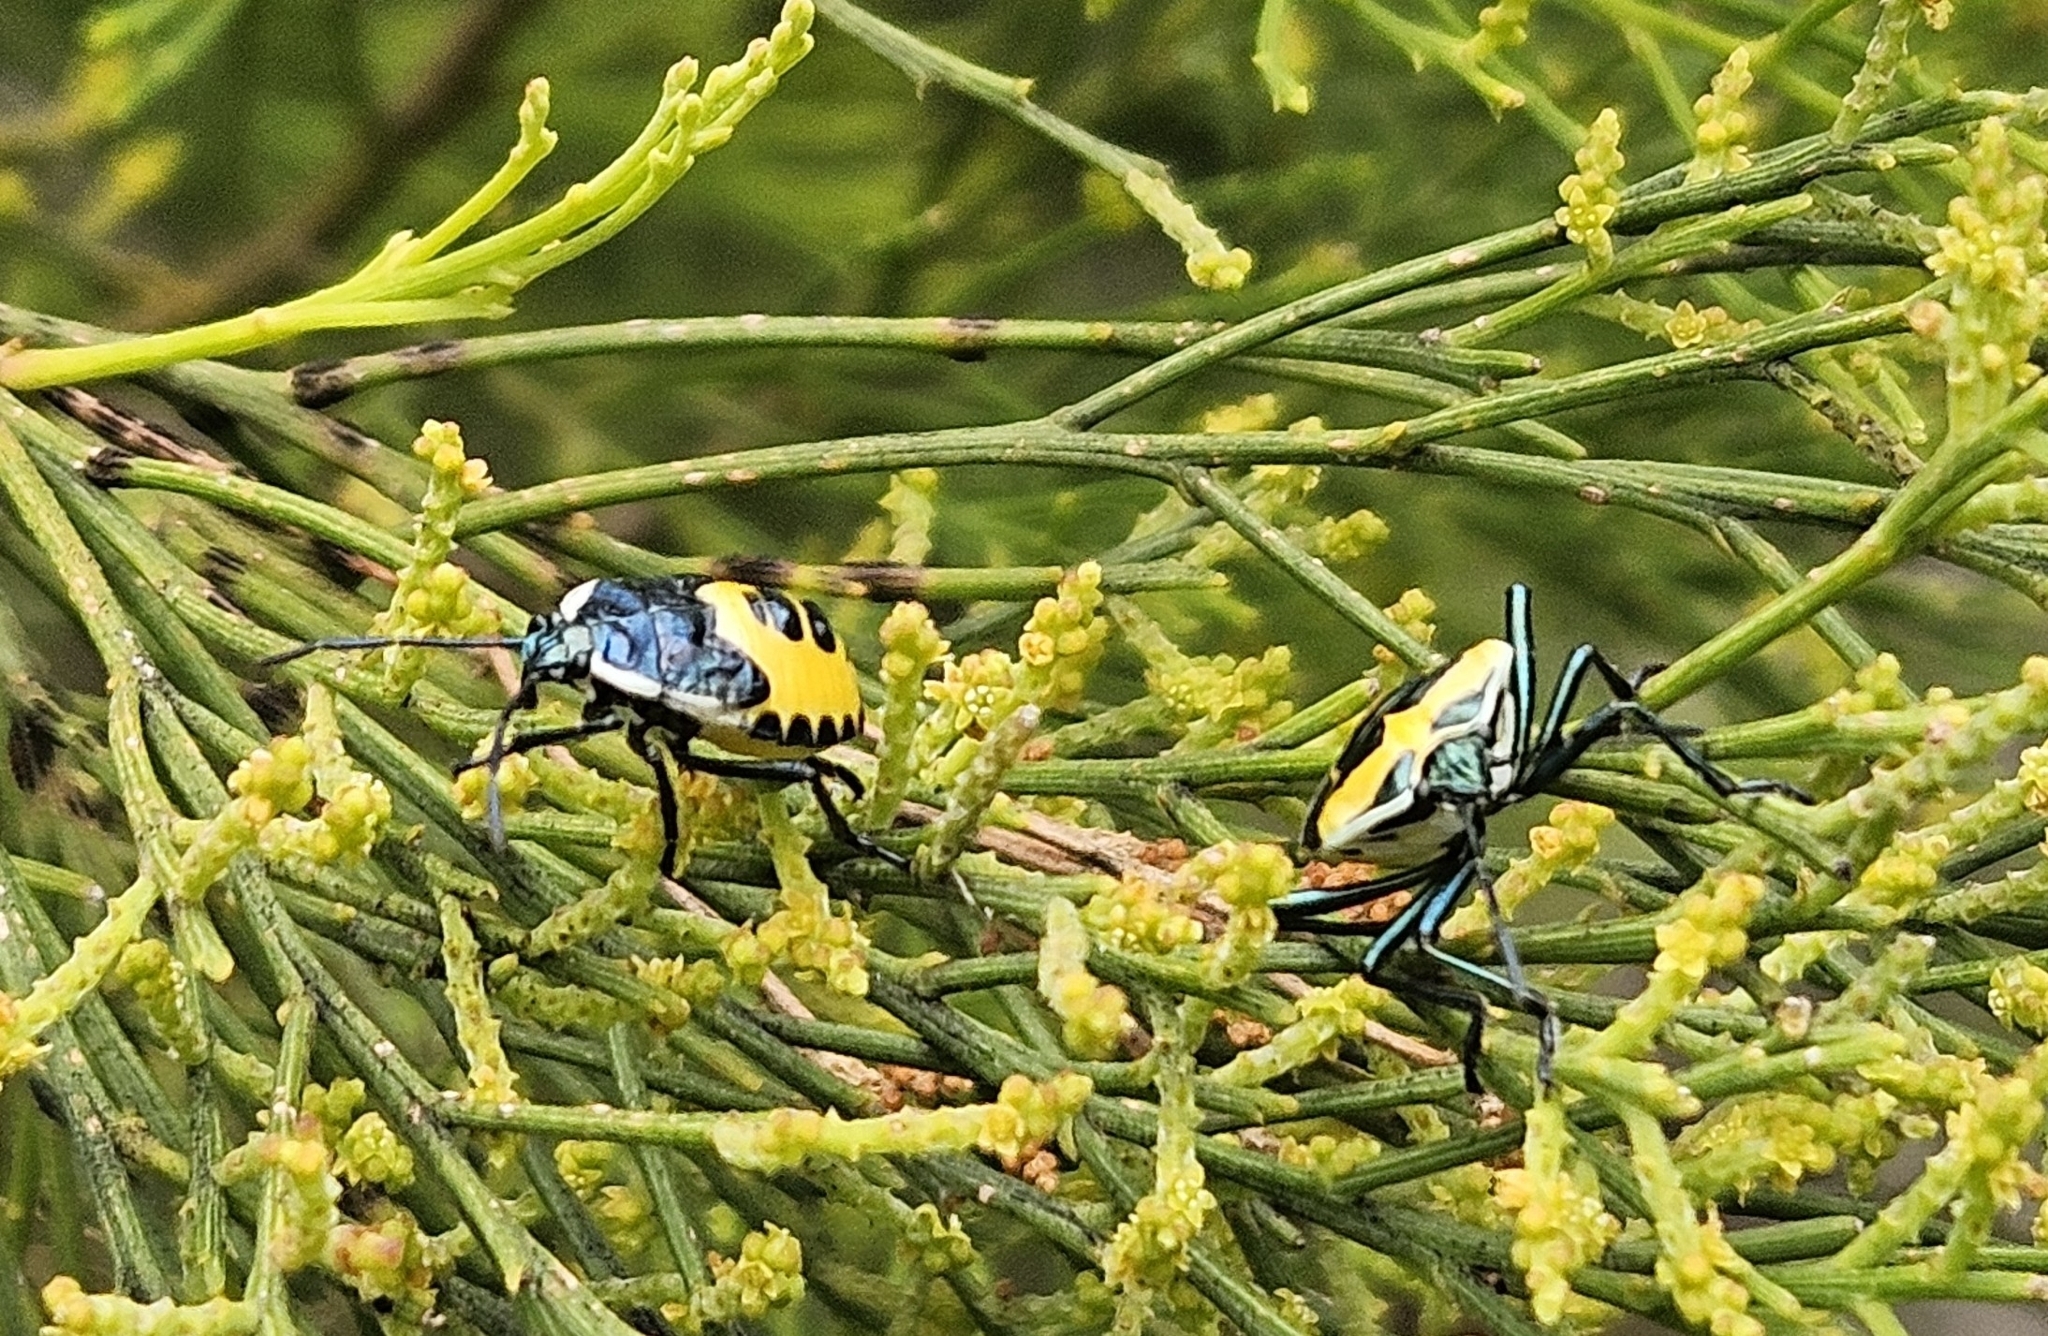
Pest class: stink_bug